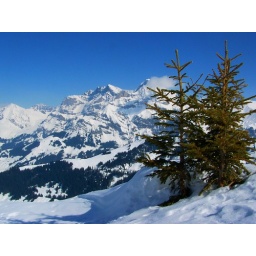
Baby pine trees in the Bernese Alps.